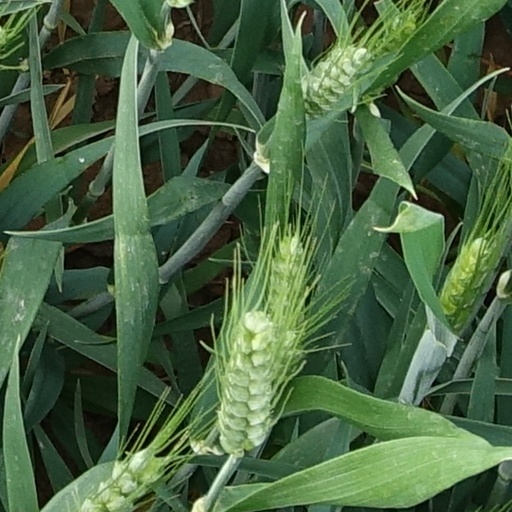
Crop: wheat